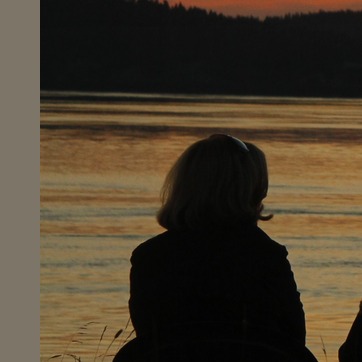
Material: hair